BYD L3

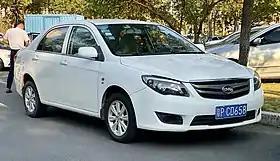

The BYD L3 (or BYD F5 and BYD New F3 in Latin America) is a compact car manufactured by BYD Co., Ltd., a Chinese automobile manufacturer based in Shenzhen, Guangdong Province.